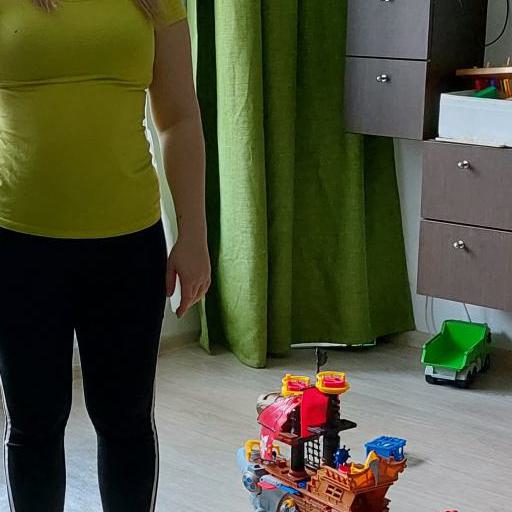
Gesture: no_gesture